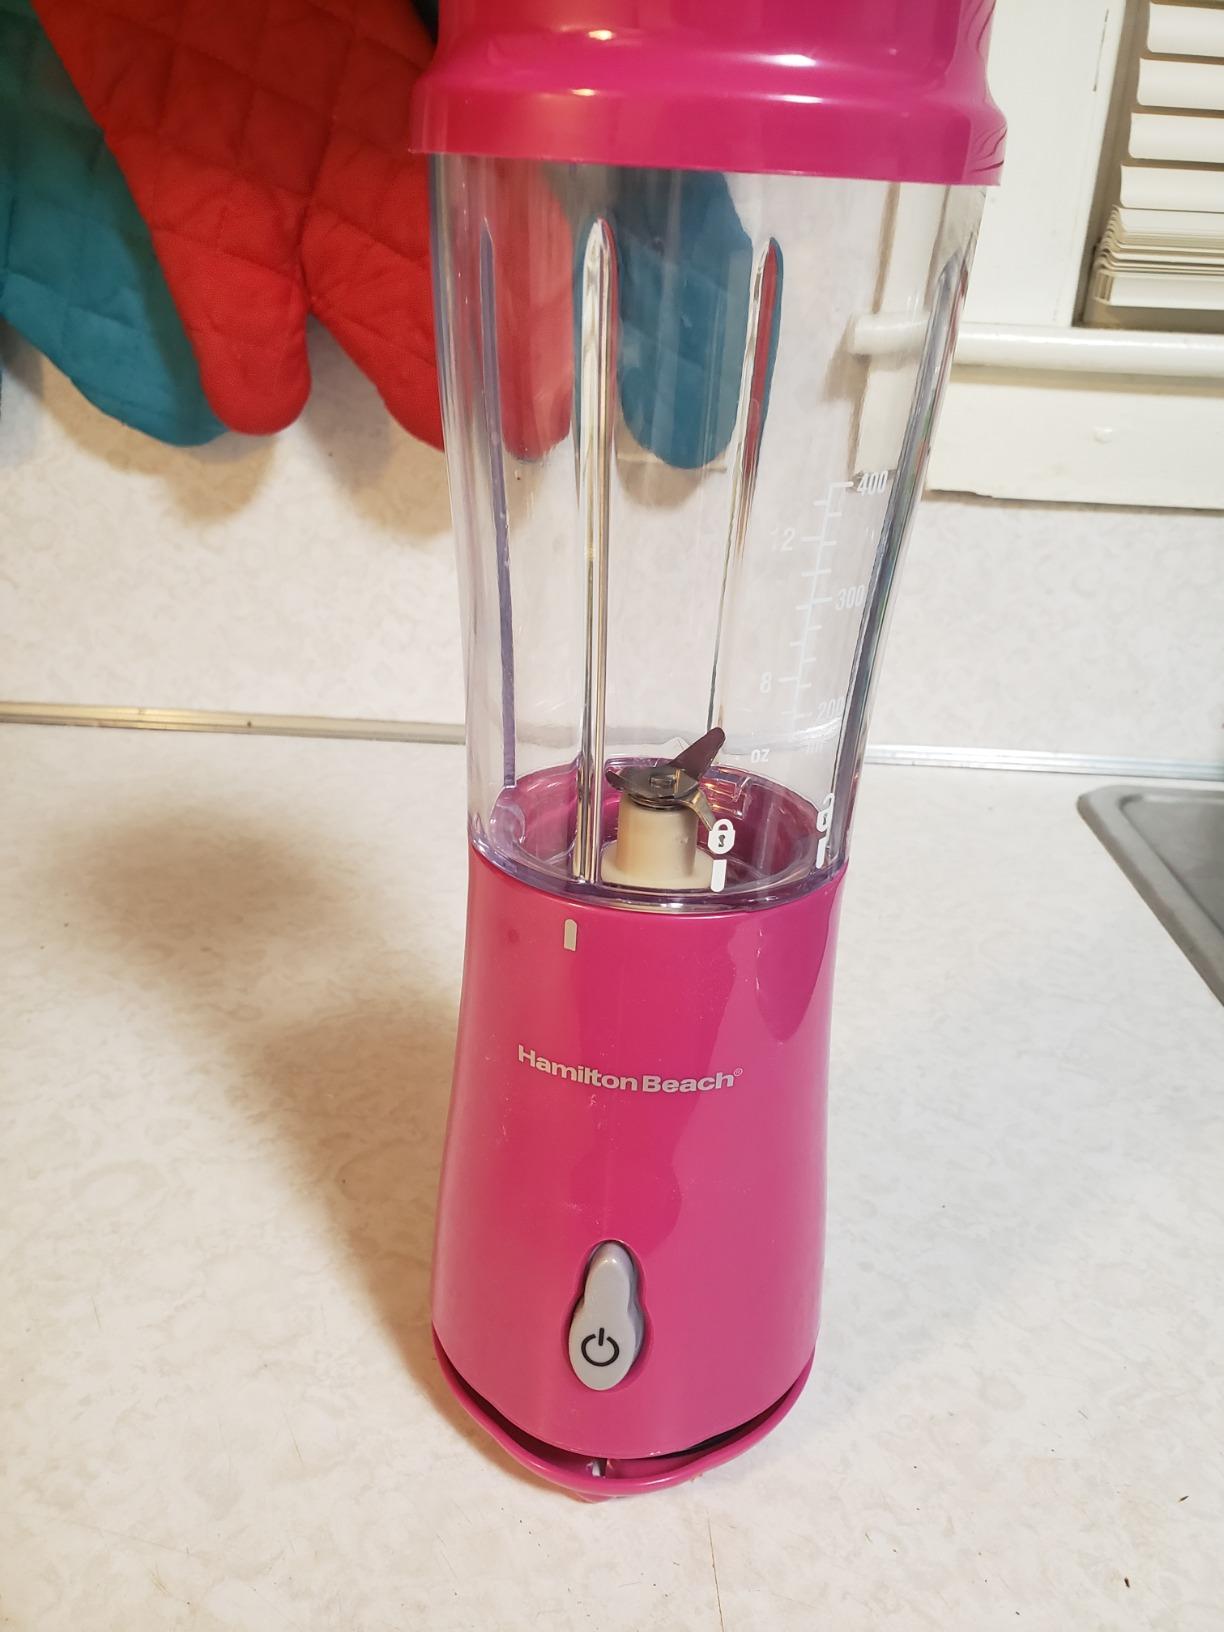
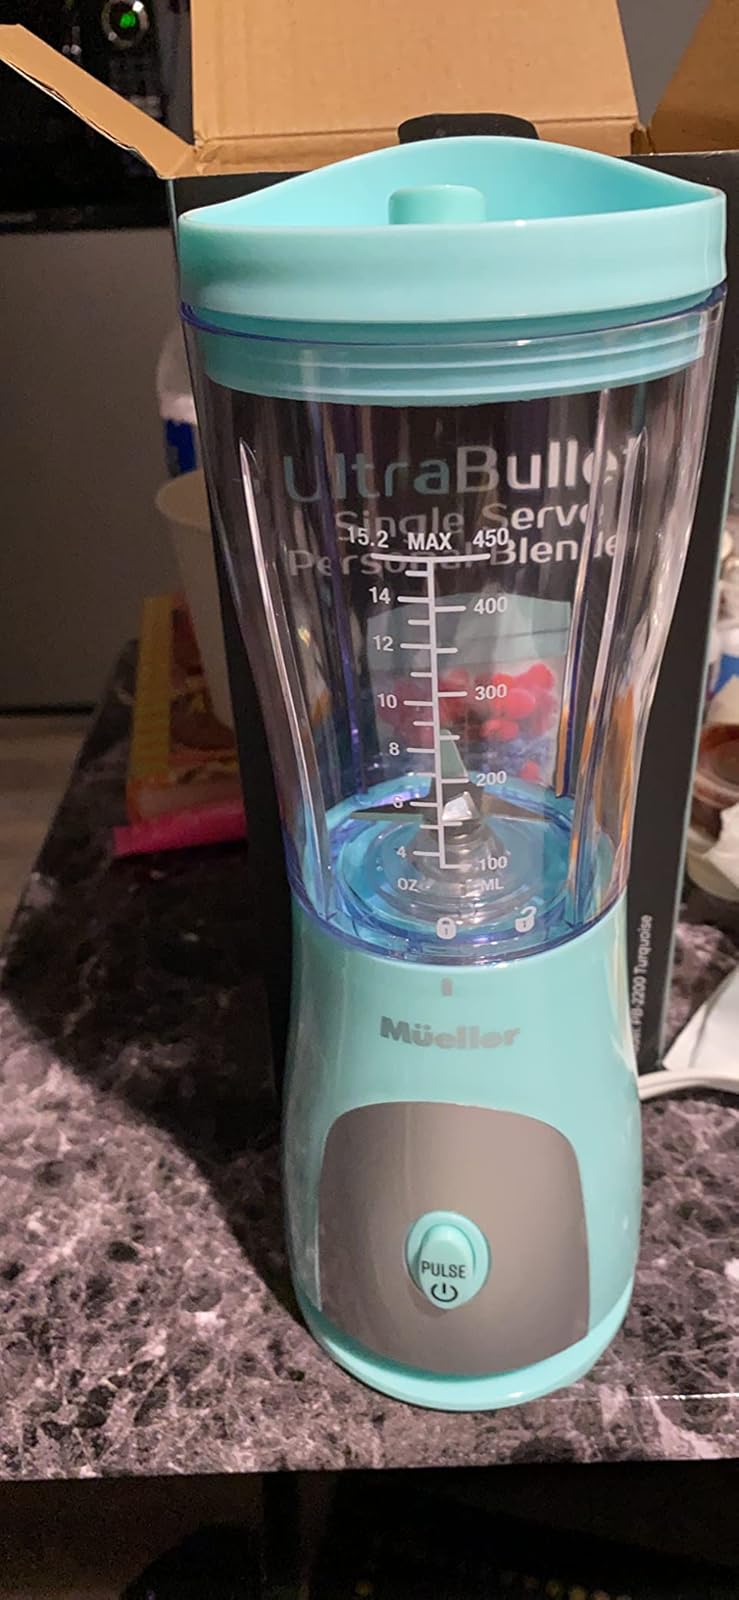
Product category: items_blender
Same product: no